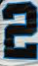
Number: 2